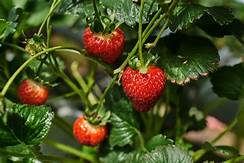
Label: Strawberry